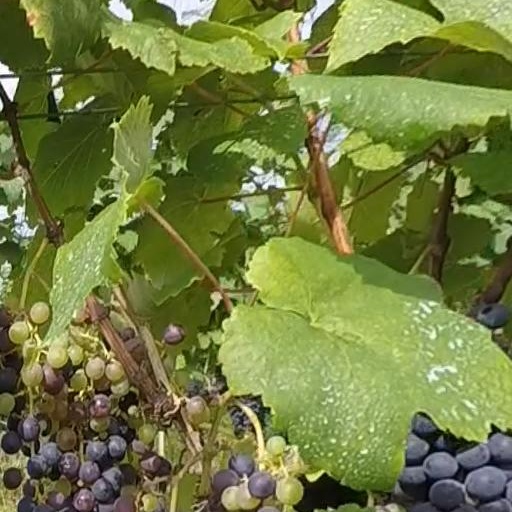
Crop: grape